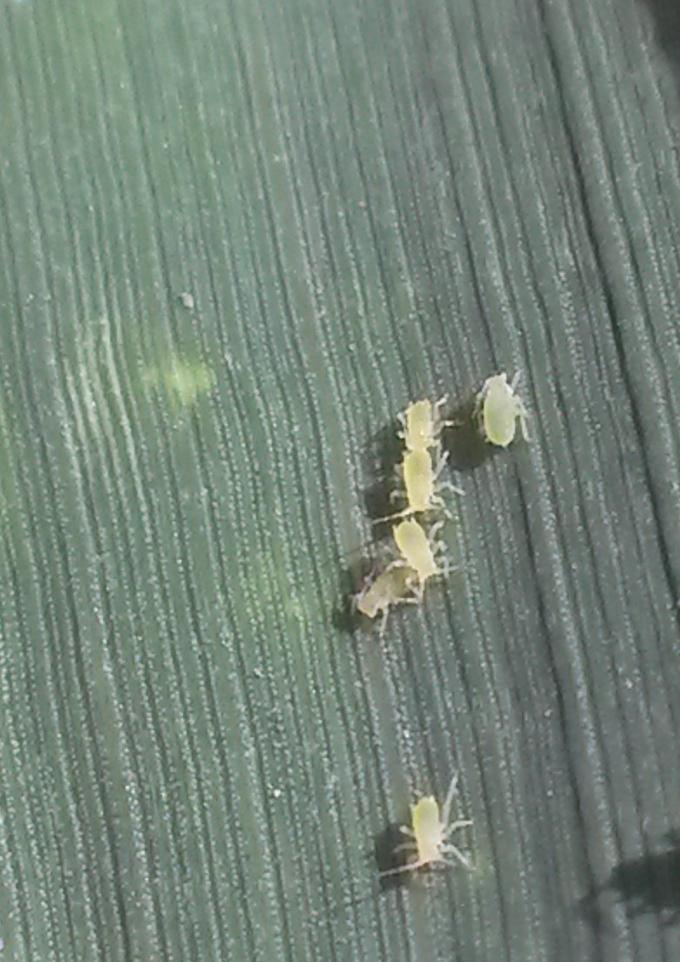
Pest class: cereal_grass_aphid